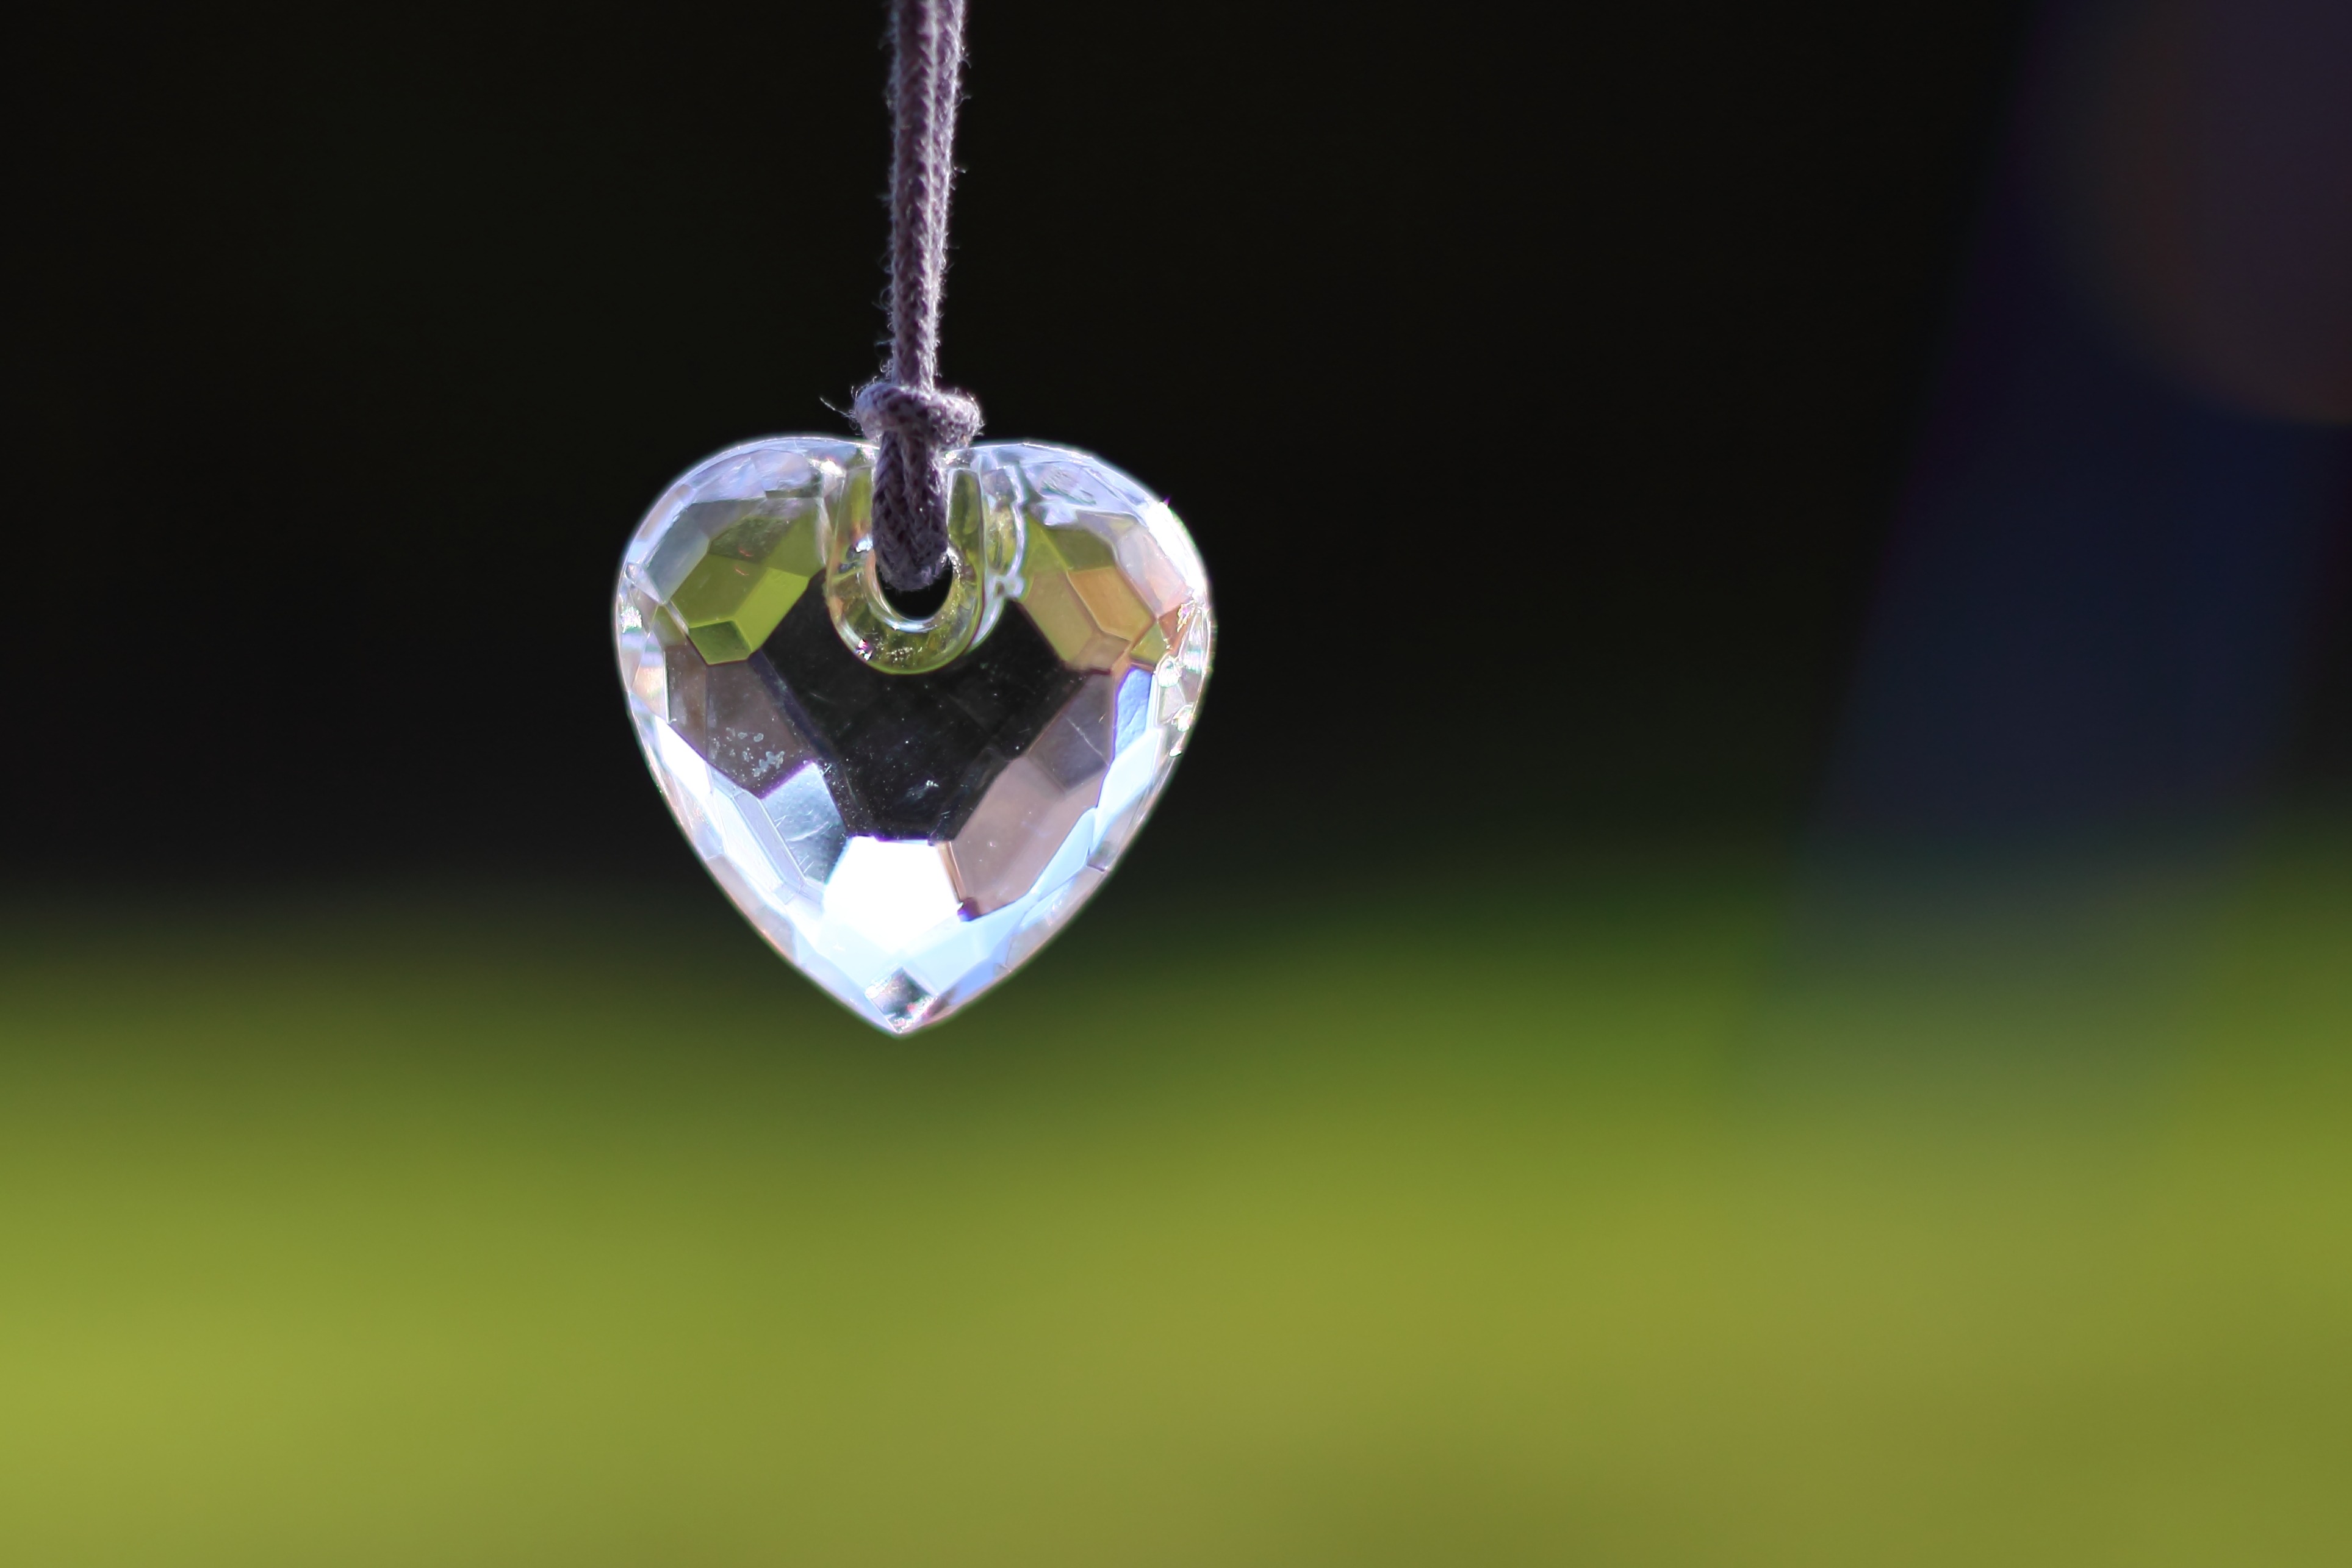
drop, light, leaf, flower, glass, love, heart, green, reflection, romance, close up, jewellery, jewel, organ, gem, crystal, trailers, macro photography, valentine's day, crystal glass, computer wallpaper